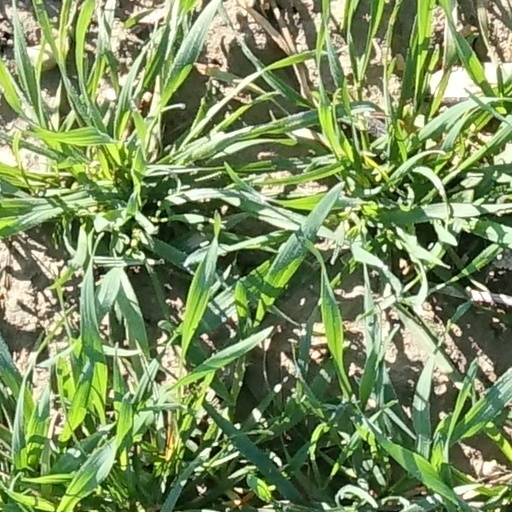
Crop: wheat